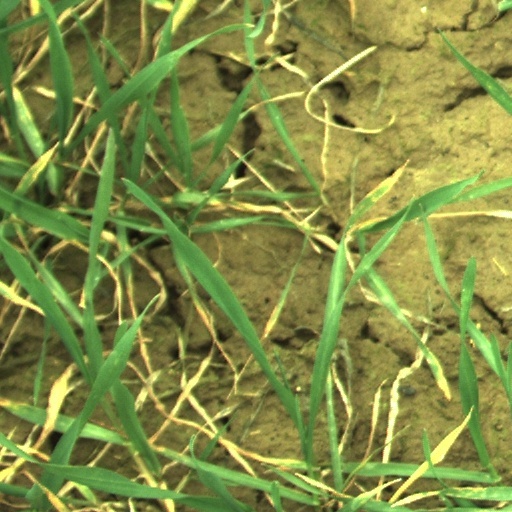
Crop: wheat